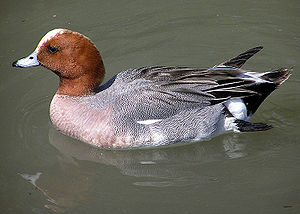
Pibeand
Han
Han
Pibeand er en mellemstor svømmeand, der tilhører familien af egentlige andefugle og den kendes bl.a. på sit pibende fløjt. Pibeanden er en meget sjælden ynglefugl i Danmark. Arten blev første gang videnskabeligt beskrevet af Carl von Linné i hans Systema Naturae 1758 med dets nuværende latinske navn.